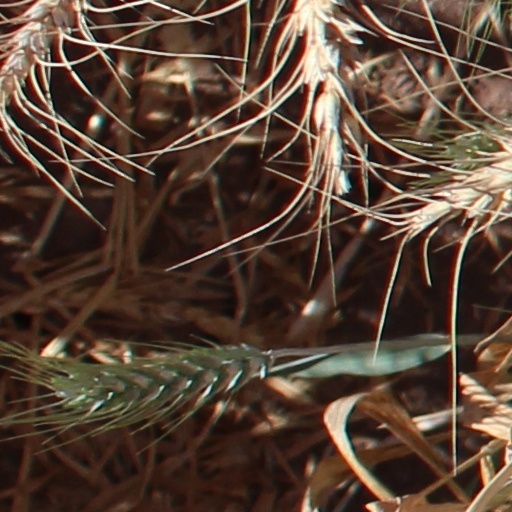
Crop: wheat